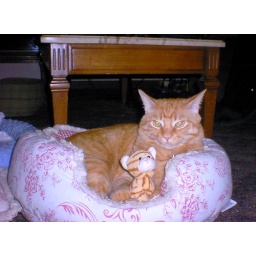
Ambrose in kitty bed